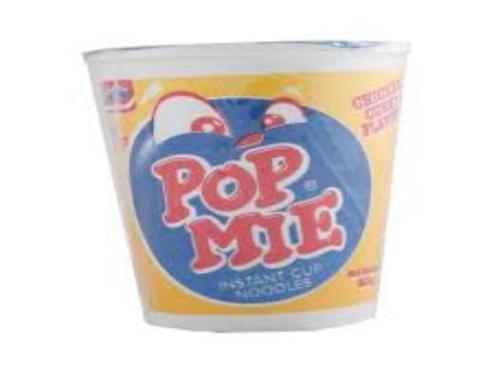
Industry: Food